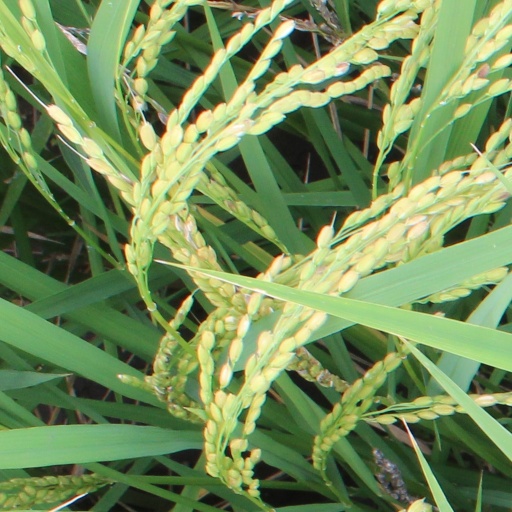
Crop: rice